Superior National Forest

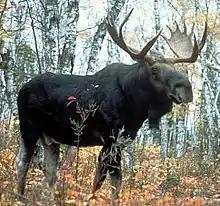
A bull moose in the park.

Fish species such as walleye, northern pike, smallmouth bass, lake trout, brook trout, rainbow trout, and brown trout can be found in abundance in the forest's waters. Larger wildlife species include northern woodlands white-tailed deer, western moose, Canadian lynx, eastern black bear, and eastern wolf packs. Northern Minnesota has the largest population of gray wolves in the lower 48 states, with approximately 300-400 wolves within the boundaries of this forest. Ely's International Wolf Center protects all North American gray wolves from extinction. Located at the northern edge of the range of the hummingbird and near the southern edge of the range of the Canada jay, this forest has 163 nesting species of birds, the largest number of any national forest. Species include the bald eagle and other raptors, the ubiquitous common loon, and northern waterfowl.